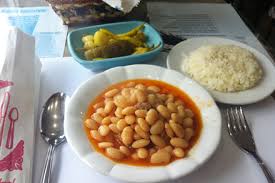
Yemek: kuru_fasulye